Air-to-ground communication

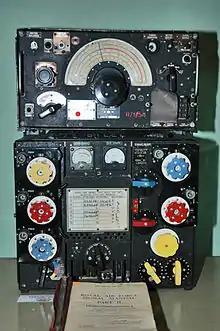
The R1155/T1154 combination used by the RAF in WWII

The development of radar in the mid-1930s proved a great advance in air-to-ground communication. Radar could be used to track planes in the air and determine distance, direction, speed and even type of aircraft. This allowed for better air traffic control as well as navigation aides for pilots. Radar also proved to be a valuable tool in targeting for bombers. Radar stations on the coast of Britain could aim two radar beams from separate locations on the coast towards Germany. By aligning the two radar beams to intersect over the desired target, a town or factory for example, a bomber could then follow one radar signal until it intersected with the other where he would then know to drop his bombs.